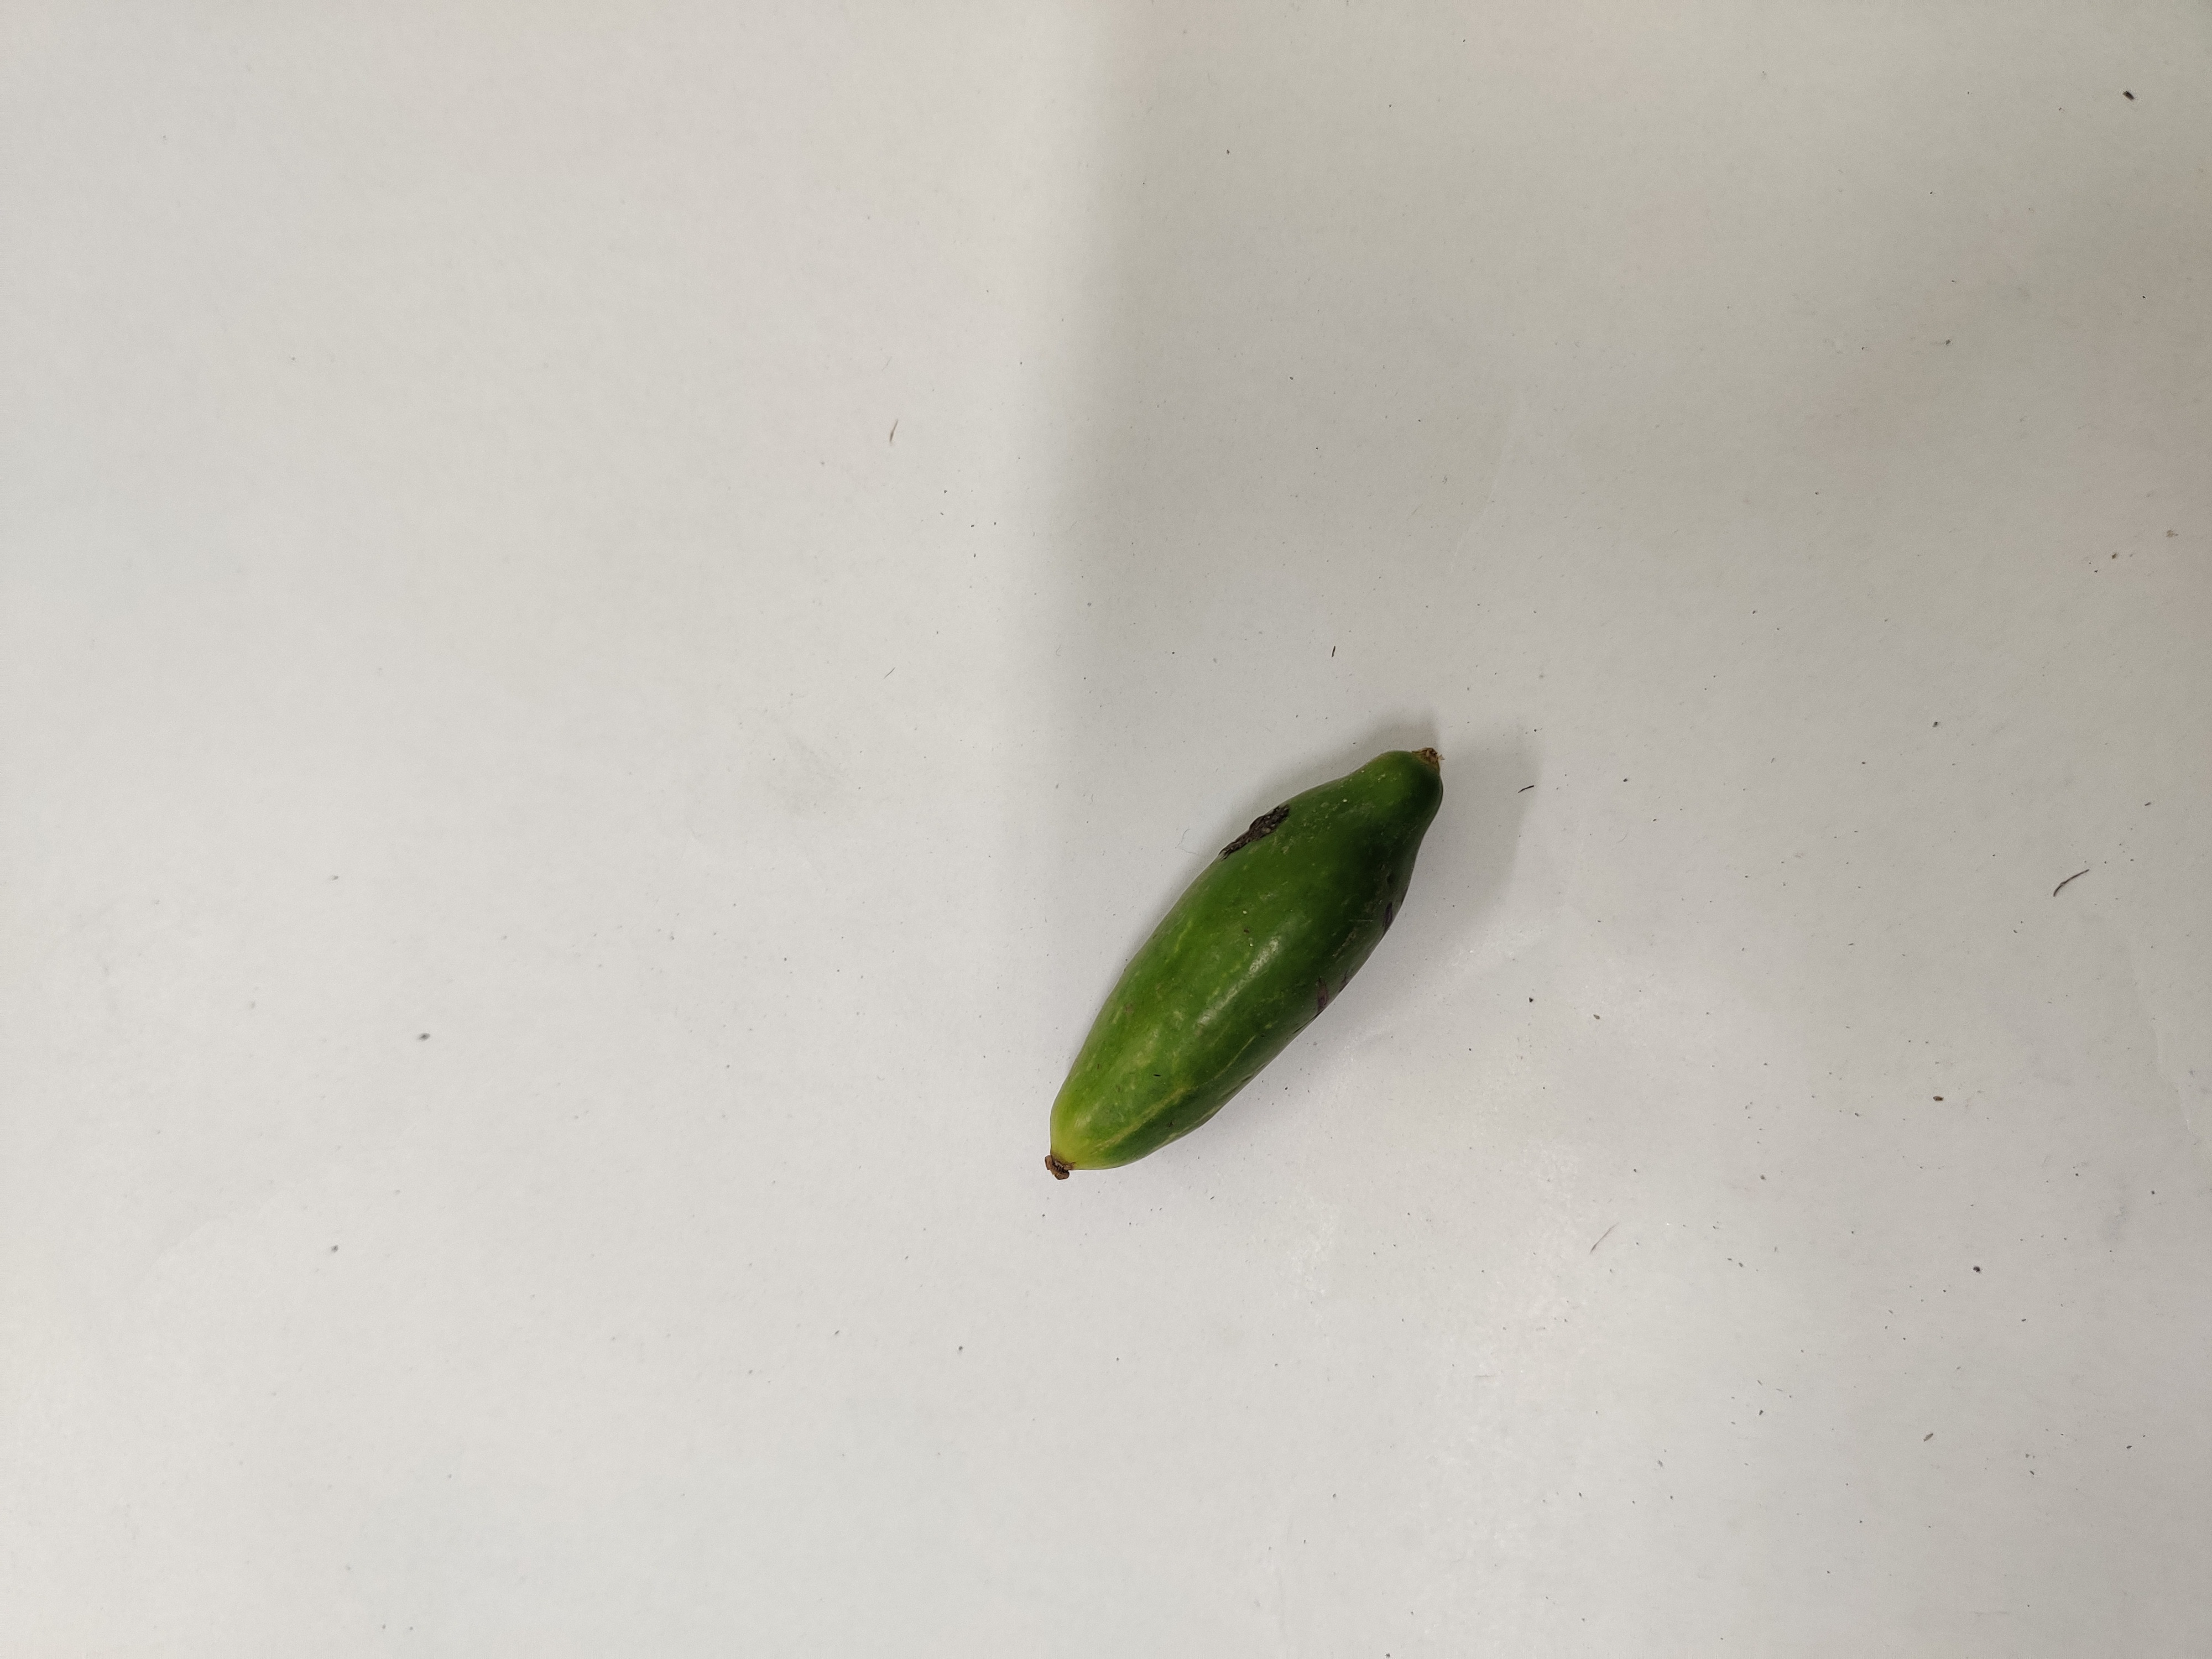
Crop: Ivy Gourd
Condition: Fresh